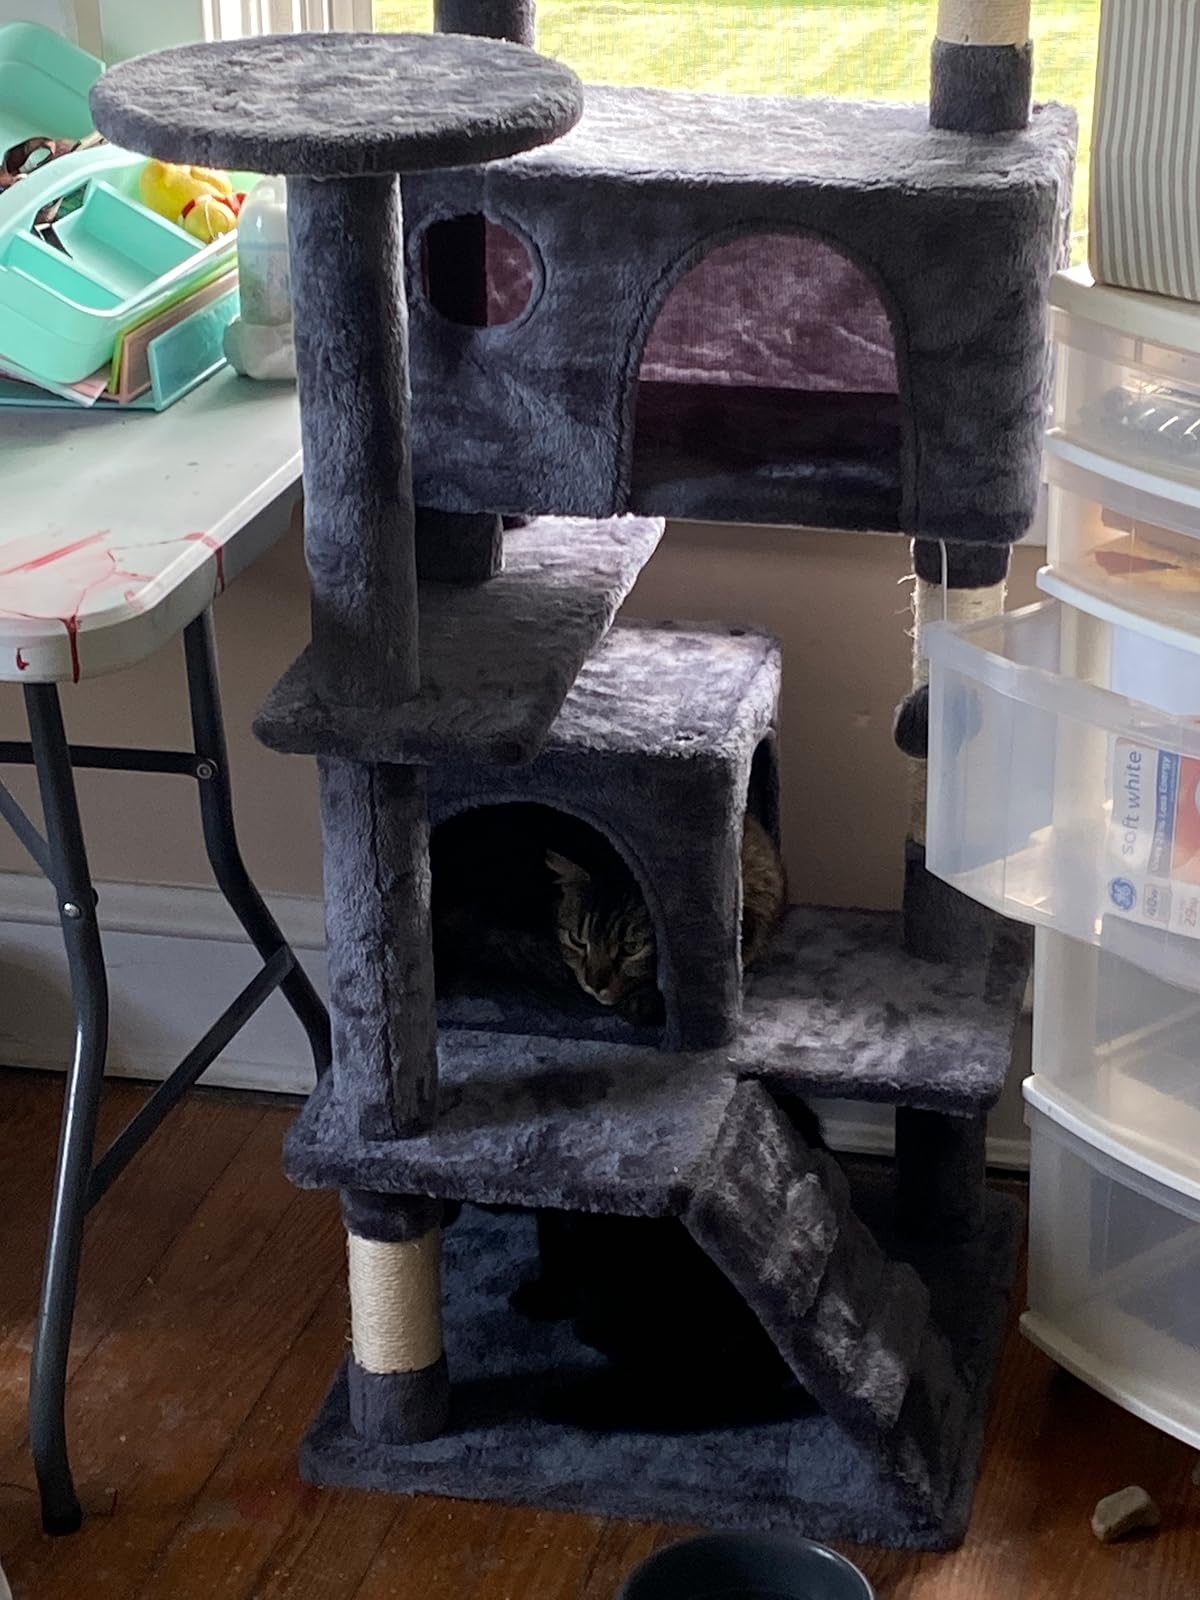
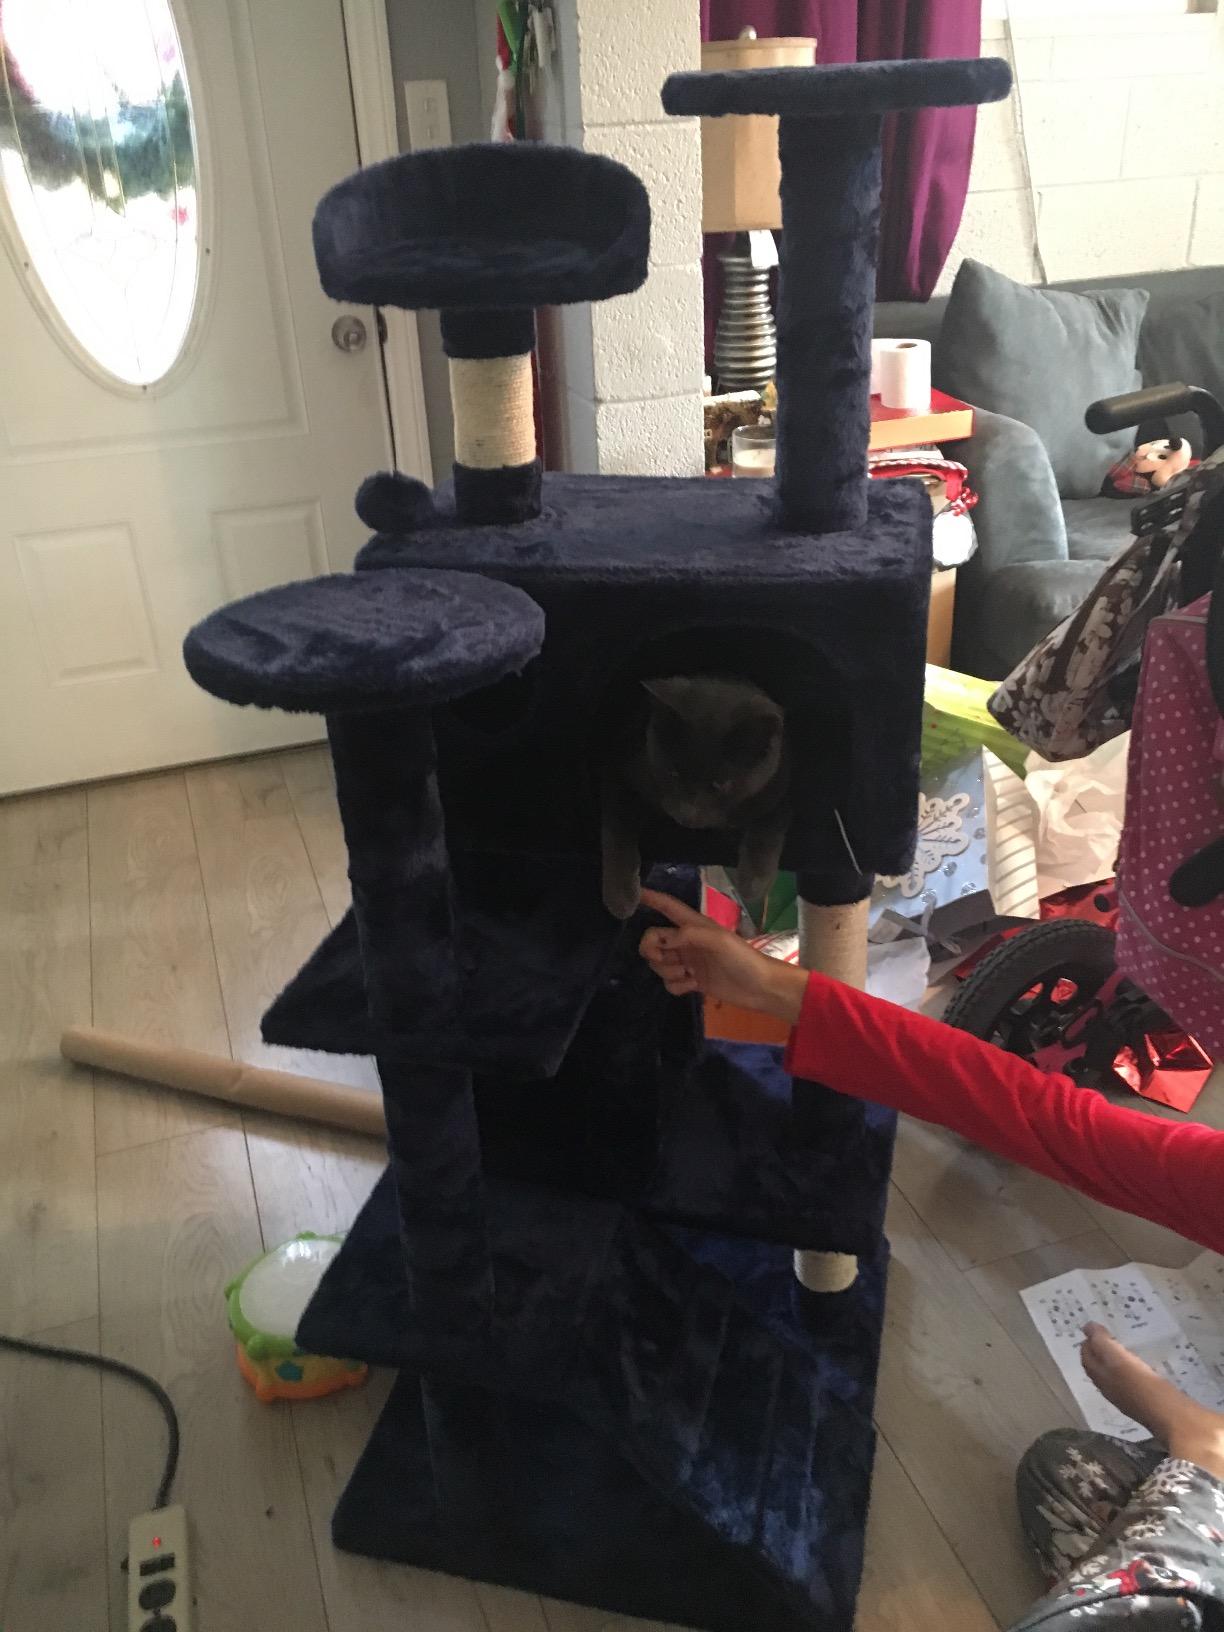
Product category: items_cat tree
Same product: no